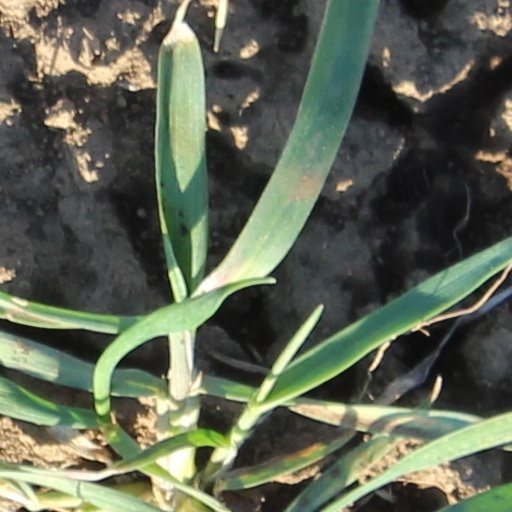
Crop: wheat